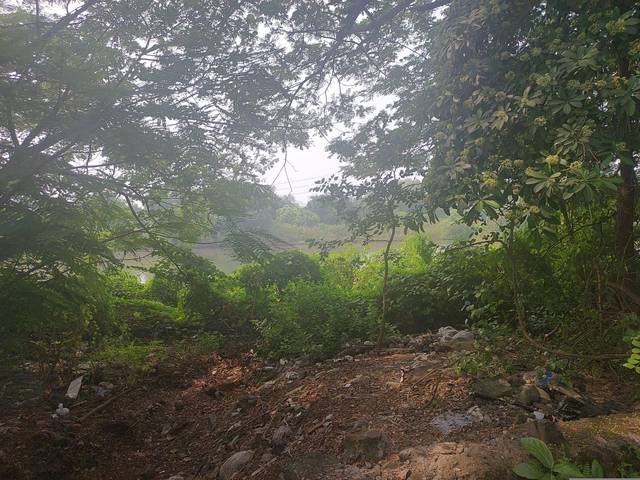
Region: India
Coordinates: 19.017, 73.022